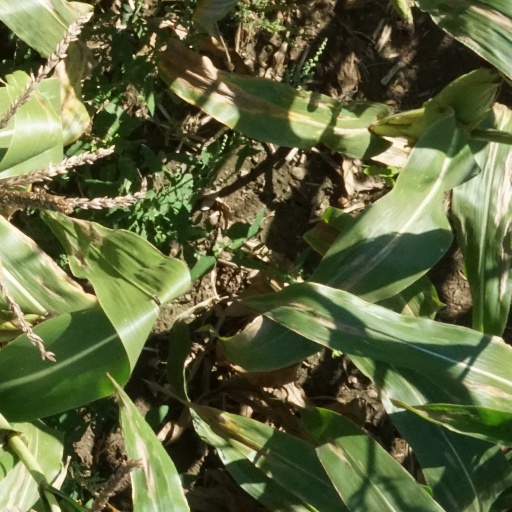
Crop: maize; corn